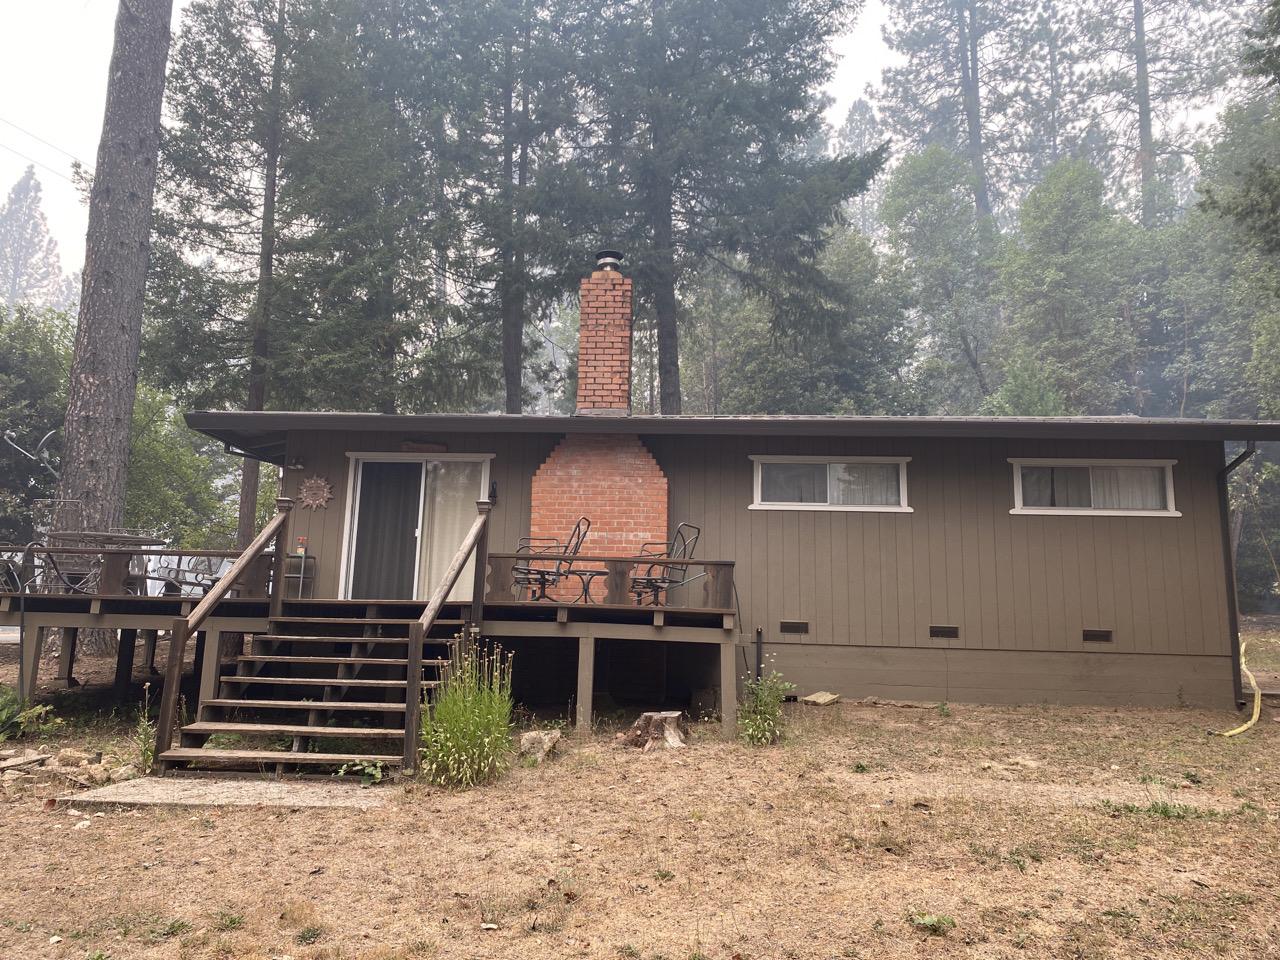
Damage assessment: no_damage